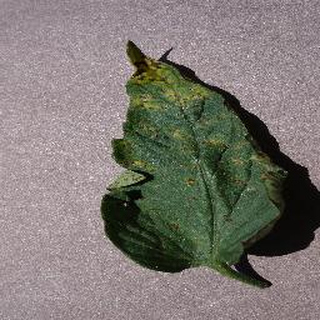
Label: tomato_septoria_leaf_spot